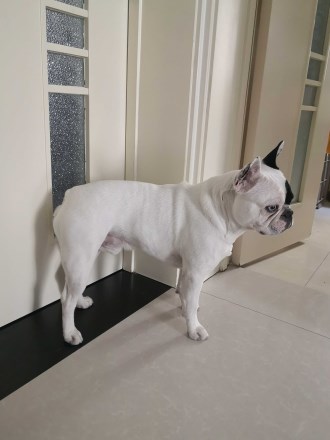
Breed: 1121-n000002-French_bulldog